2018 Metro Manila Film Festival

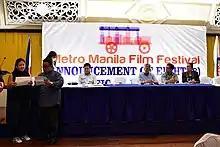
Announcement of the final eight films which featured in the 2018 MMFF. October 9, 2018.

The Metro Manila Film Festival (MMFF) Executive Committee announced four of the eight official entries in June 2018. The first four films were selected based from the script submission. On October 9, the last four films were announced by the MMFF Selection Committee headed by National Artist for Literature, Bienvenido Lumbera. They are all finished films.